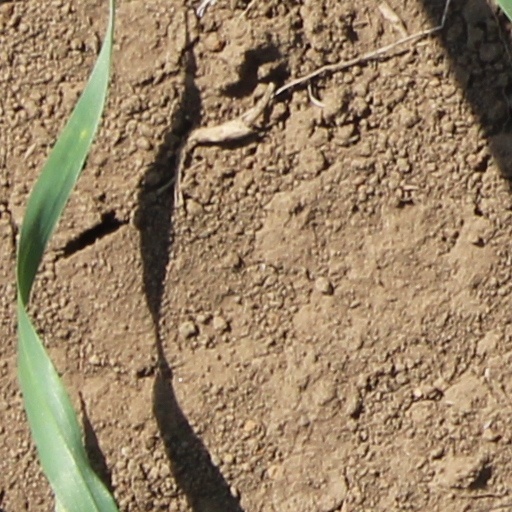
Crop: wheat